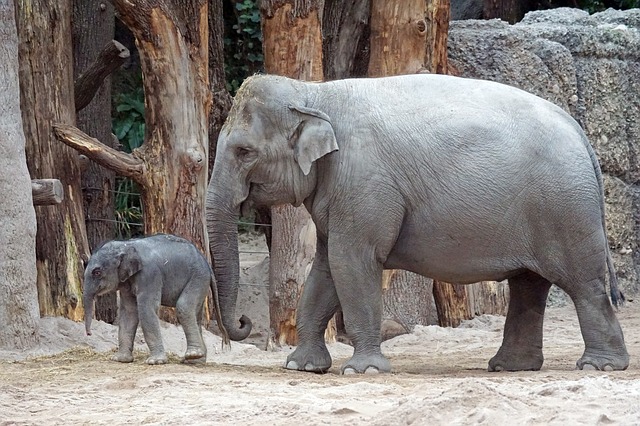
Label: elephant